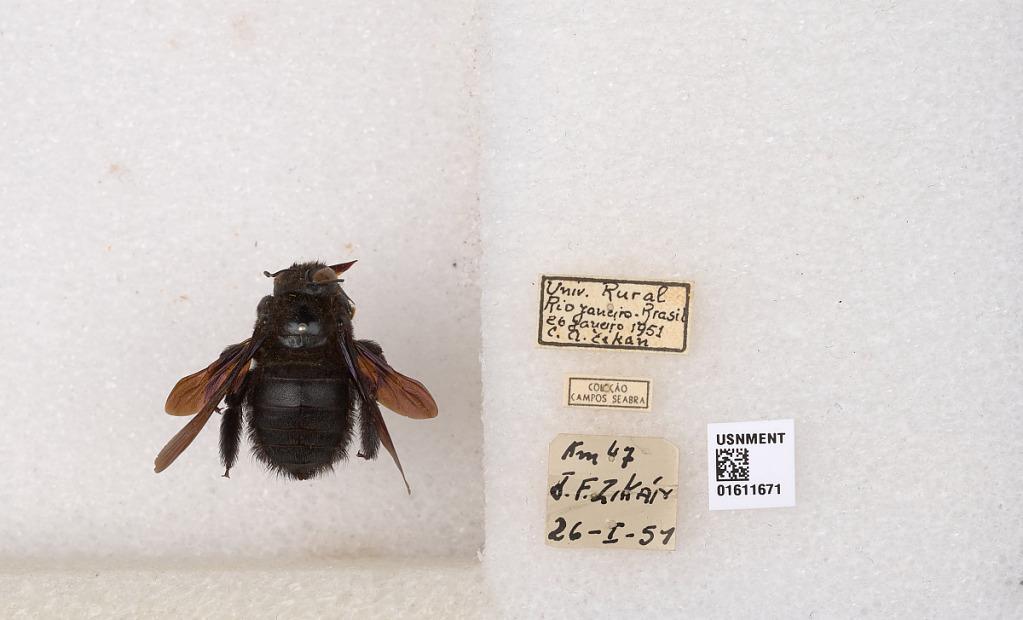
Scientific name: Xylocopa
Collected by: C. Zikan & J. Zikan
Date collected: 1951-1-26
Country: Brazil
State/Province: Rio de Janeiro
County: Rio de Janeiro
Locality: Univ., Rural Rio de Janeiro | Km 47